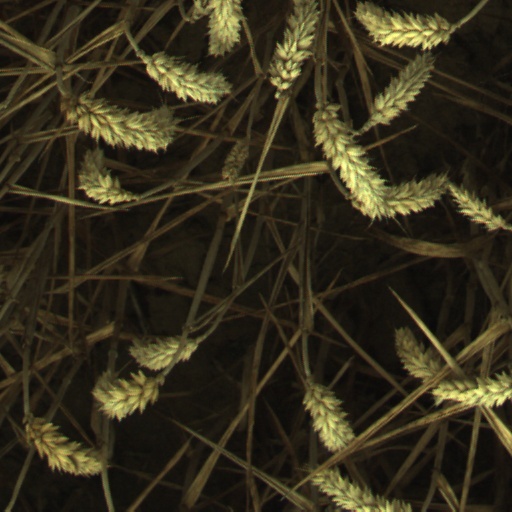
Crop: wheat